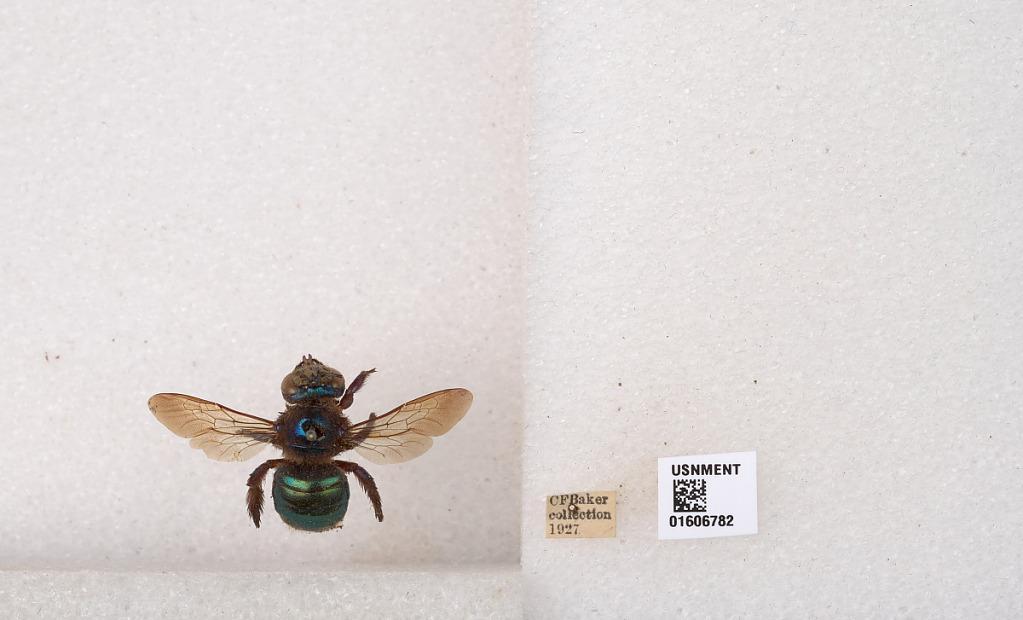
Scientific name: Xylocopa (Lestis) bombylans (Fabricius)
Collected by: C. Baker
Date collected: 1927-1-1